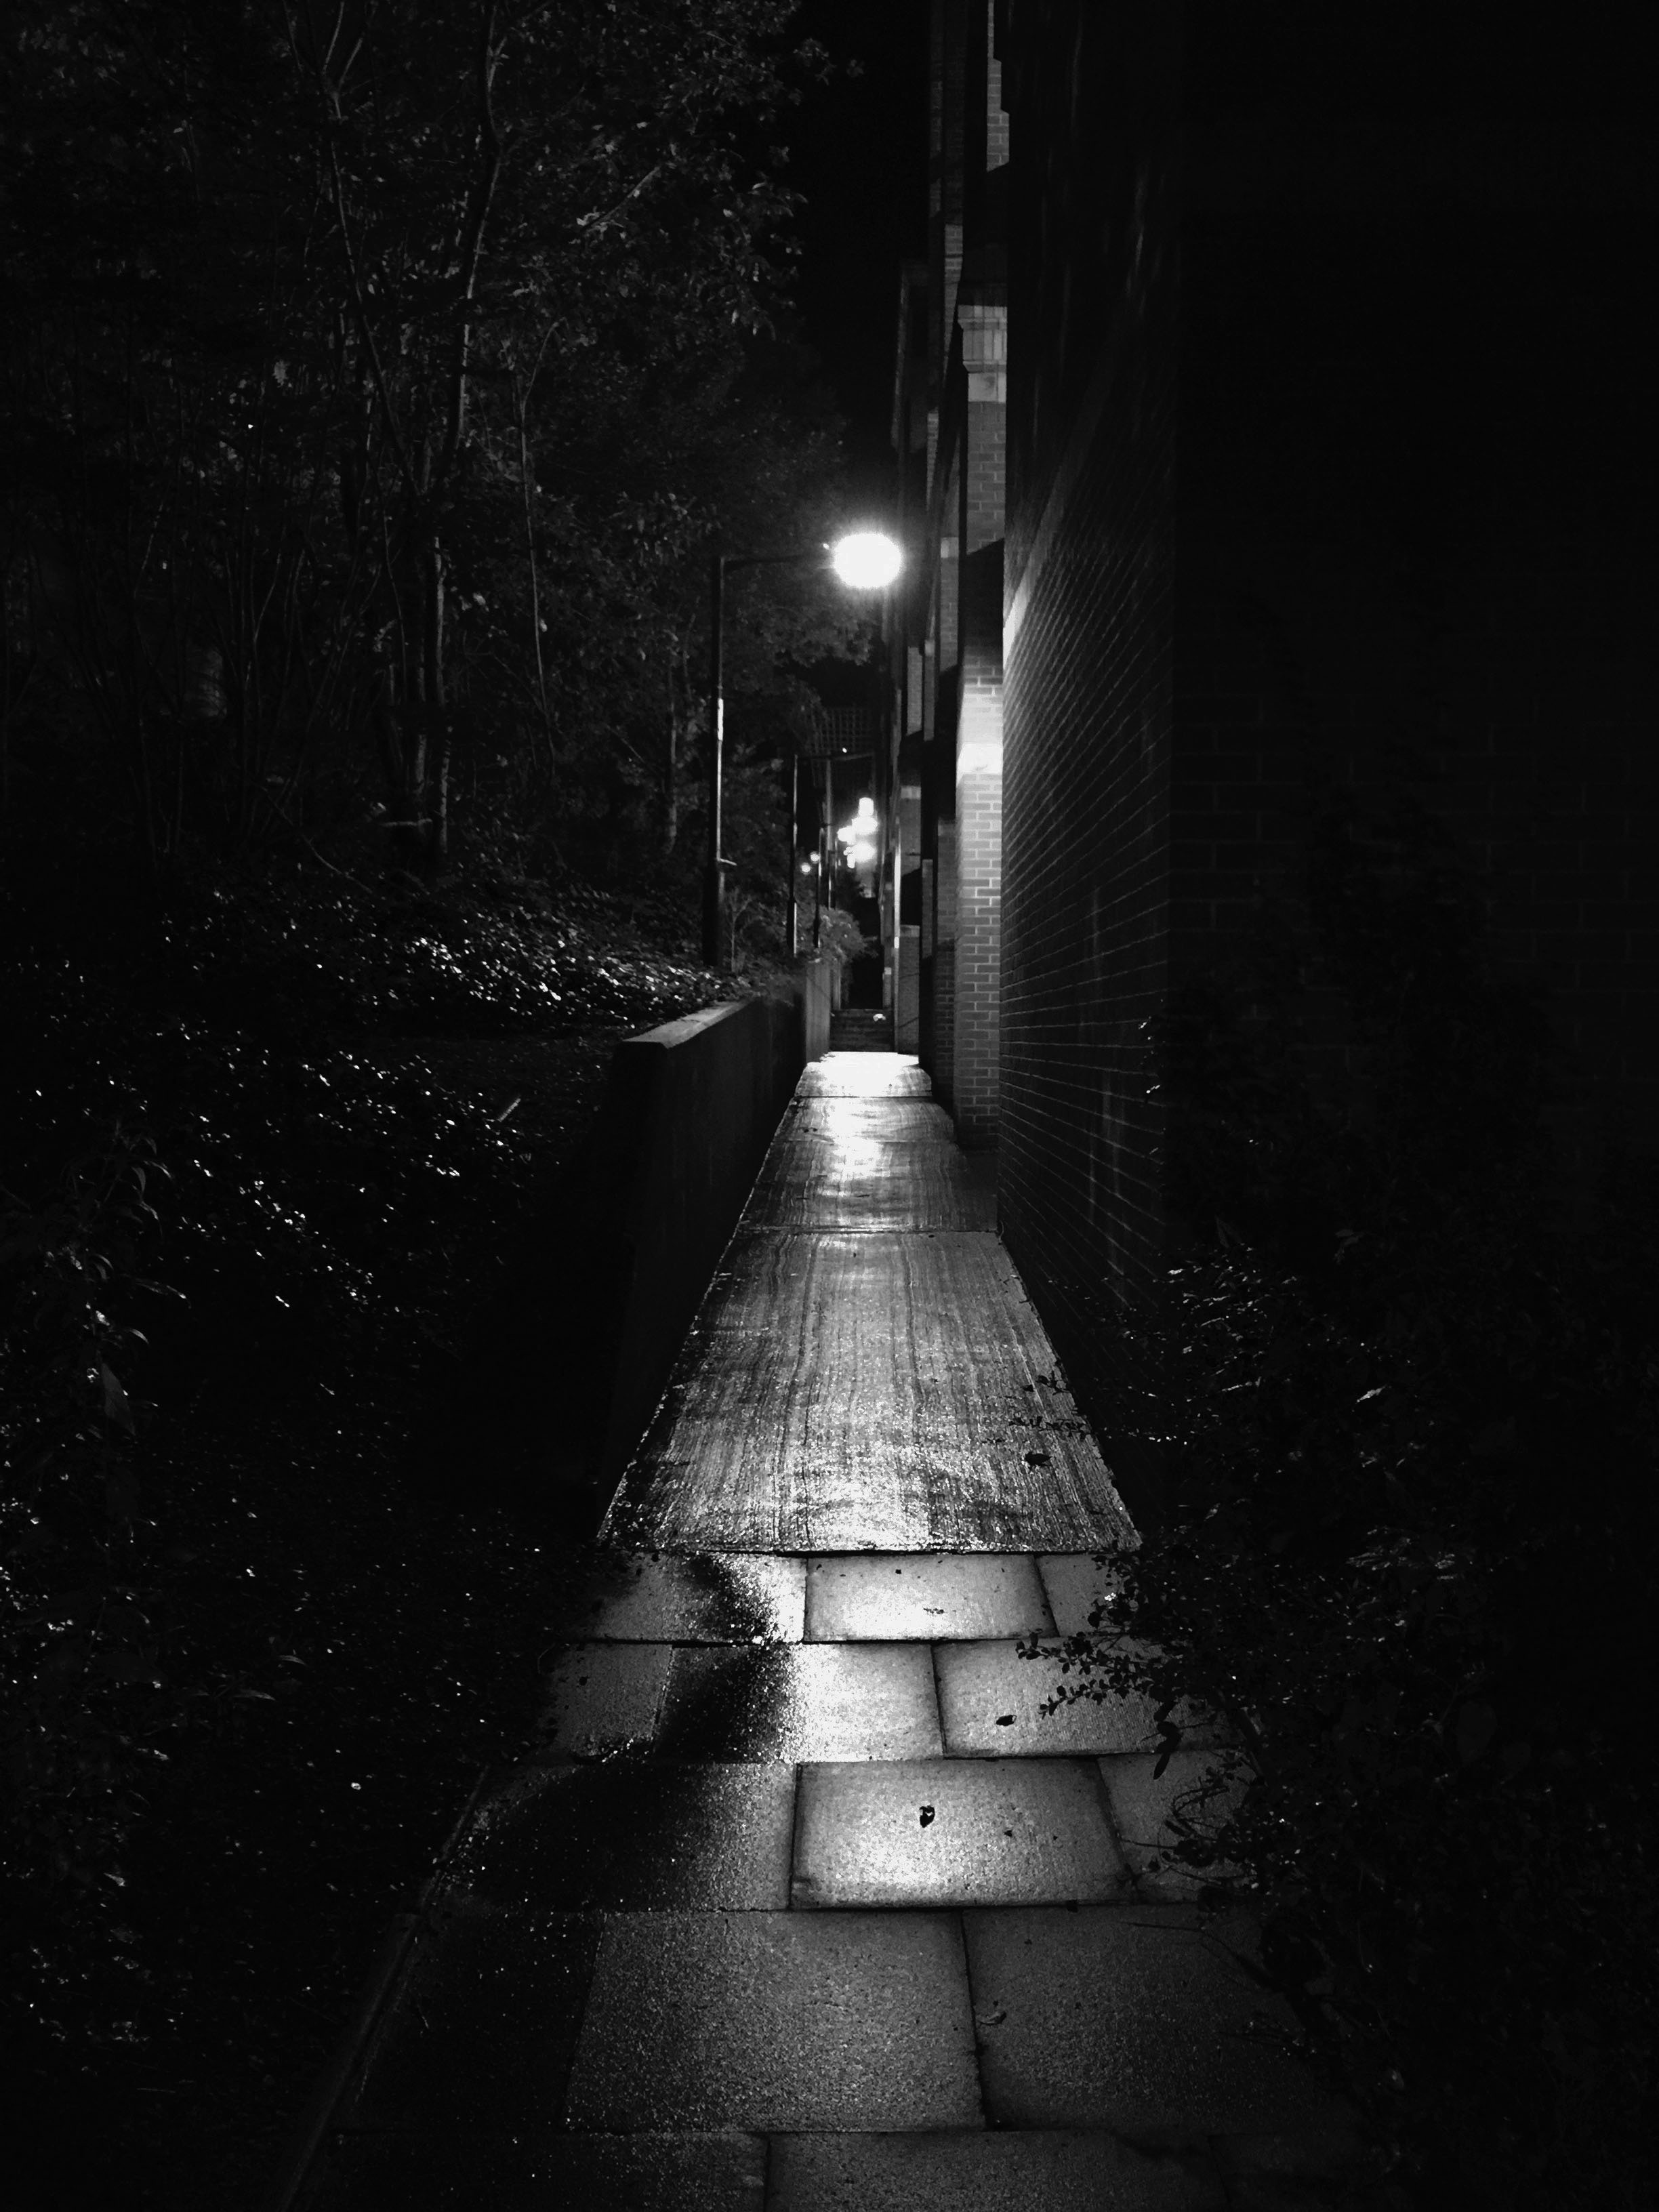
light, black and white, white, night, photography, line, reflection, weather, darkness, street light, black, monochrome, lighting, symmetry, shape, monochrome photography, film noir